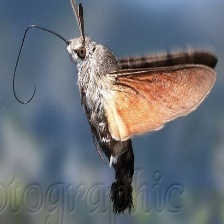
Species: HUMMING BIRD HAWK MOTH